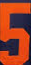
Number: 5